Claudia Fritsche

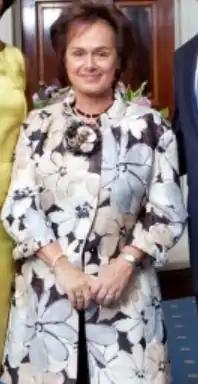

Claudia Fritsche (born 26 July 1952) is a former Liechtenstein diplomat who was Liechtenstein's first ambassador to the United Nations, the United States, and Liechtenstein's first female ambassador.